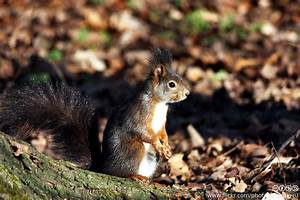
Label: scoiattolo